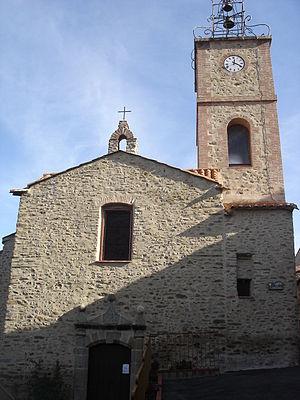
Église Saint Martin de Joch, Pyrénées-Orientales, France
Joch est une commune française située dans le département des Pyrénées-Orientales, en région Occitanie.
L'église Saint-Martin de Joch est une église catholique de style baroque située à Joch, dans le département français des Pyrénées-Orientales.